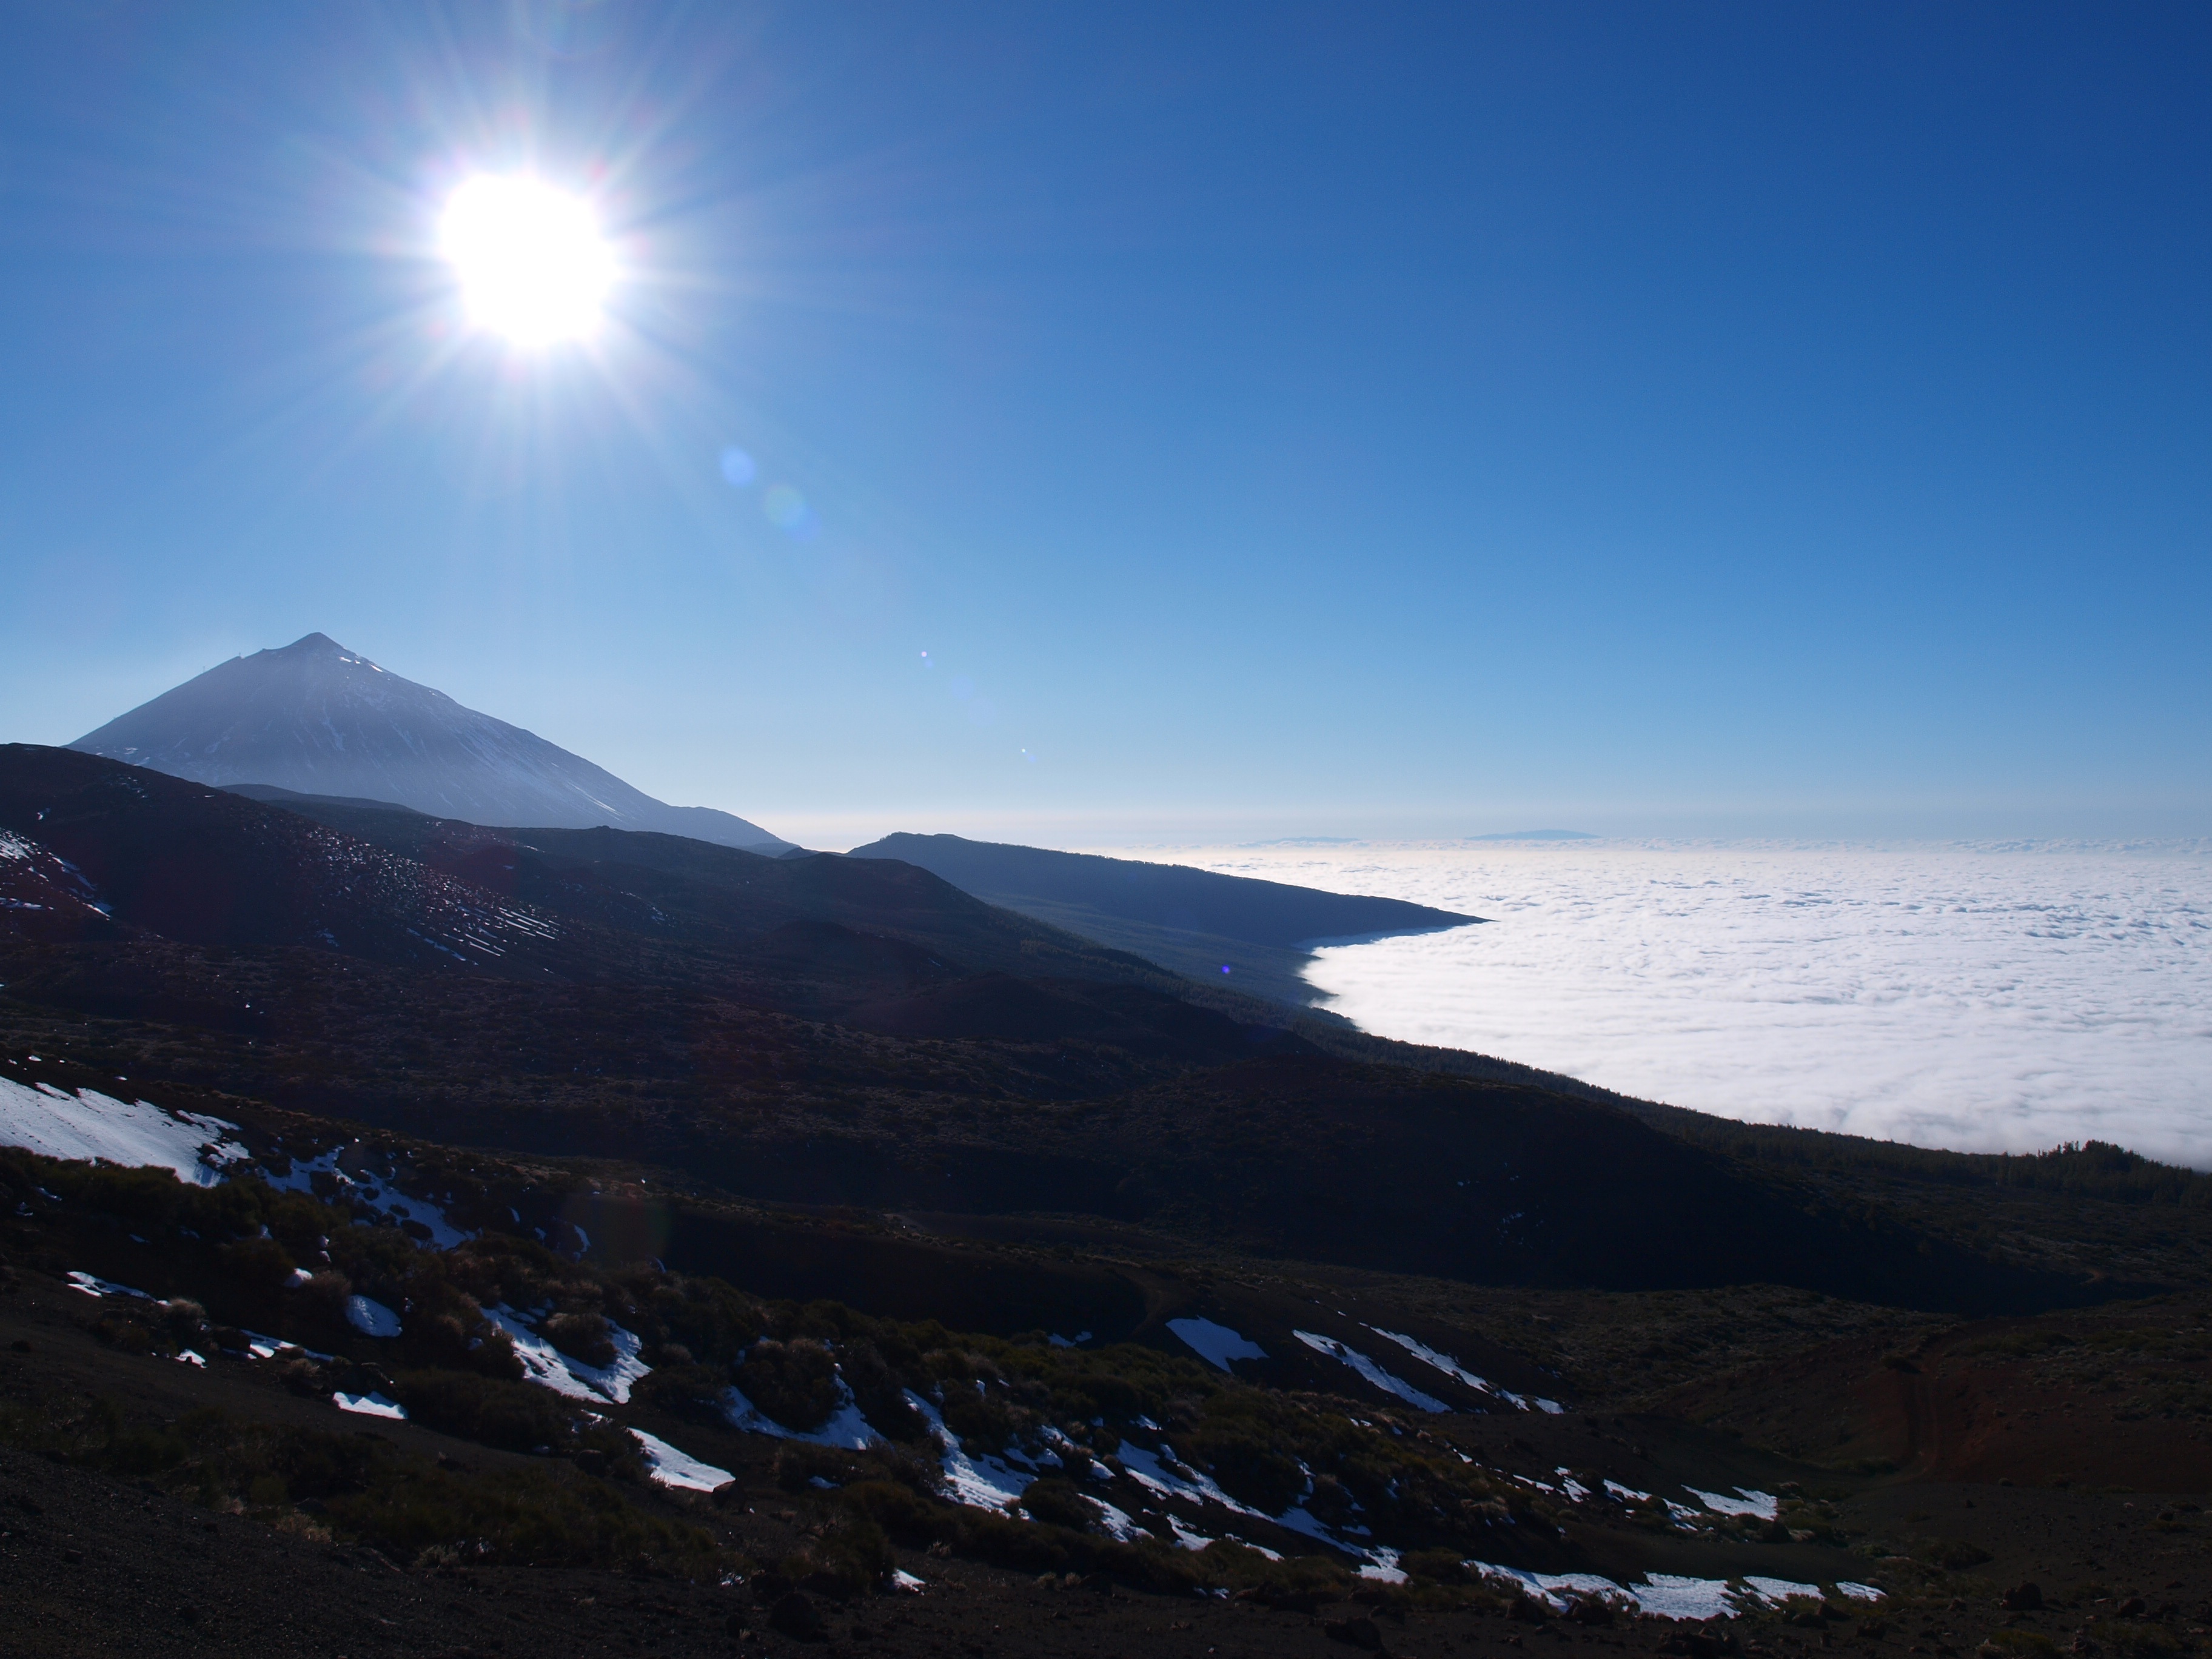
landscape, sea, coast, nature, ocean, horizon, mountain, snow, cloud, sky, sunrise, sunlight, hill, dawn, mountain range, dusk, ridge, summit, spain, plateau, tenerife, fell, loch, canary islands, teide, landform, geographical feature, mountainous landforms